Dieter Wohlfarth

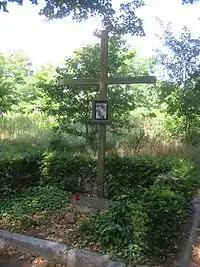
Berlin-Spandau Victim of the wall Dieter Wohlfahrt wooden cross

To commemorate Wohlfahrt a wooden cross was erected directly near the wall with a memorial plaque and a photo in Berlin-Spandau.